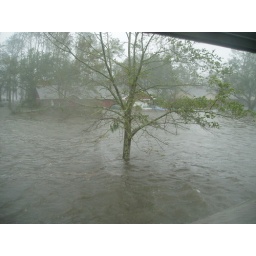
My house under water !